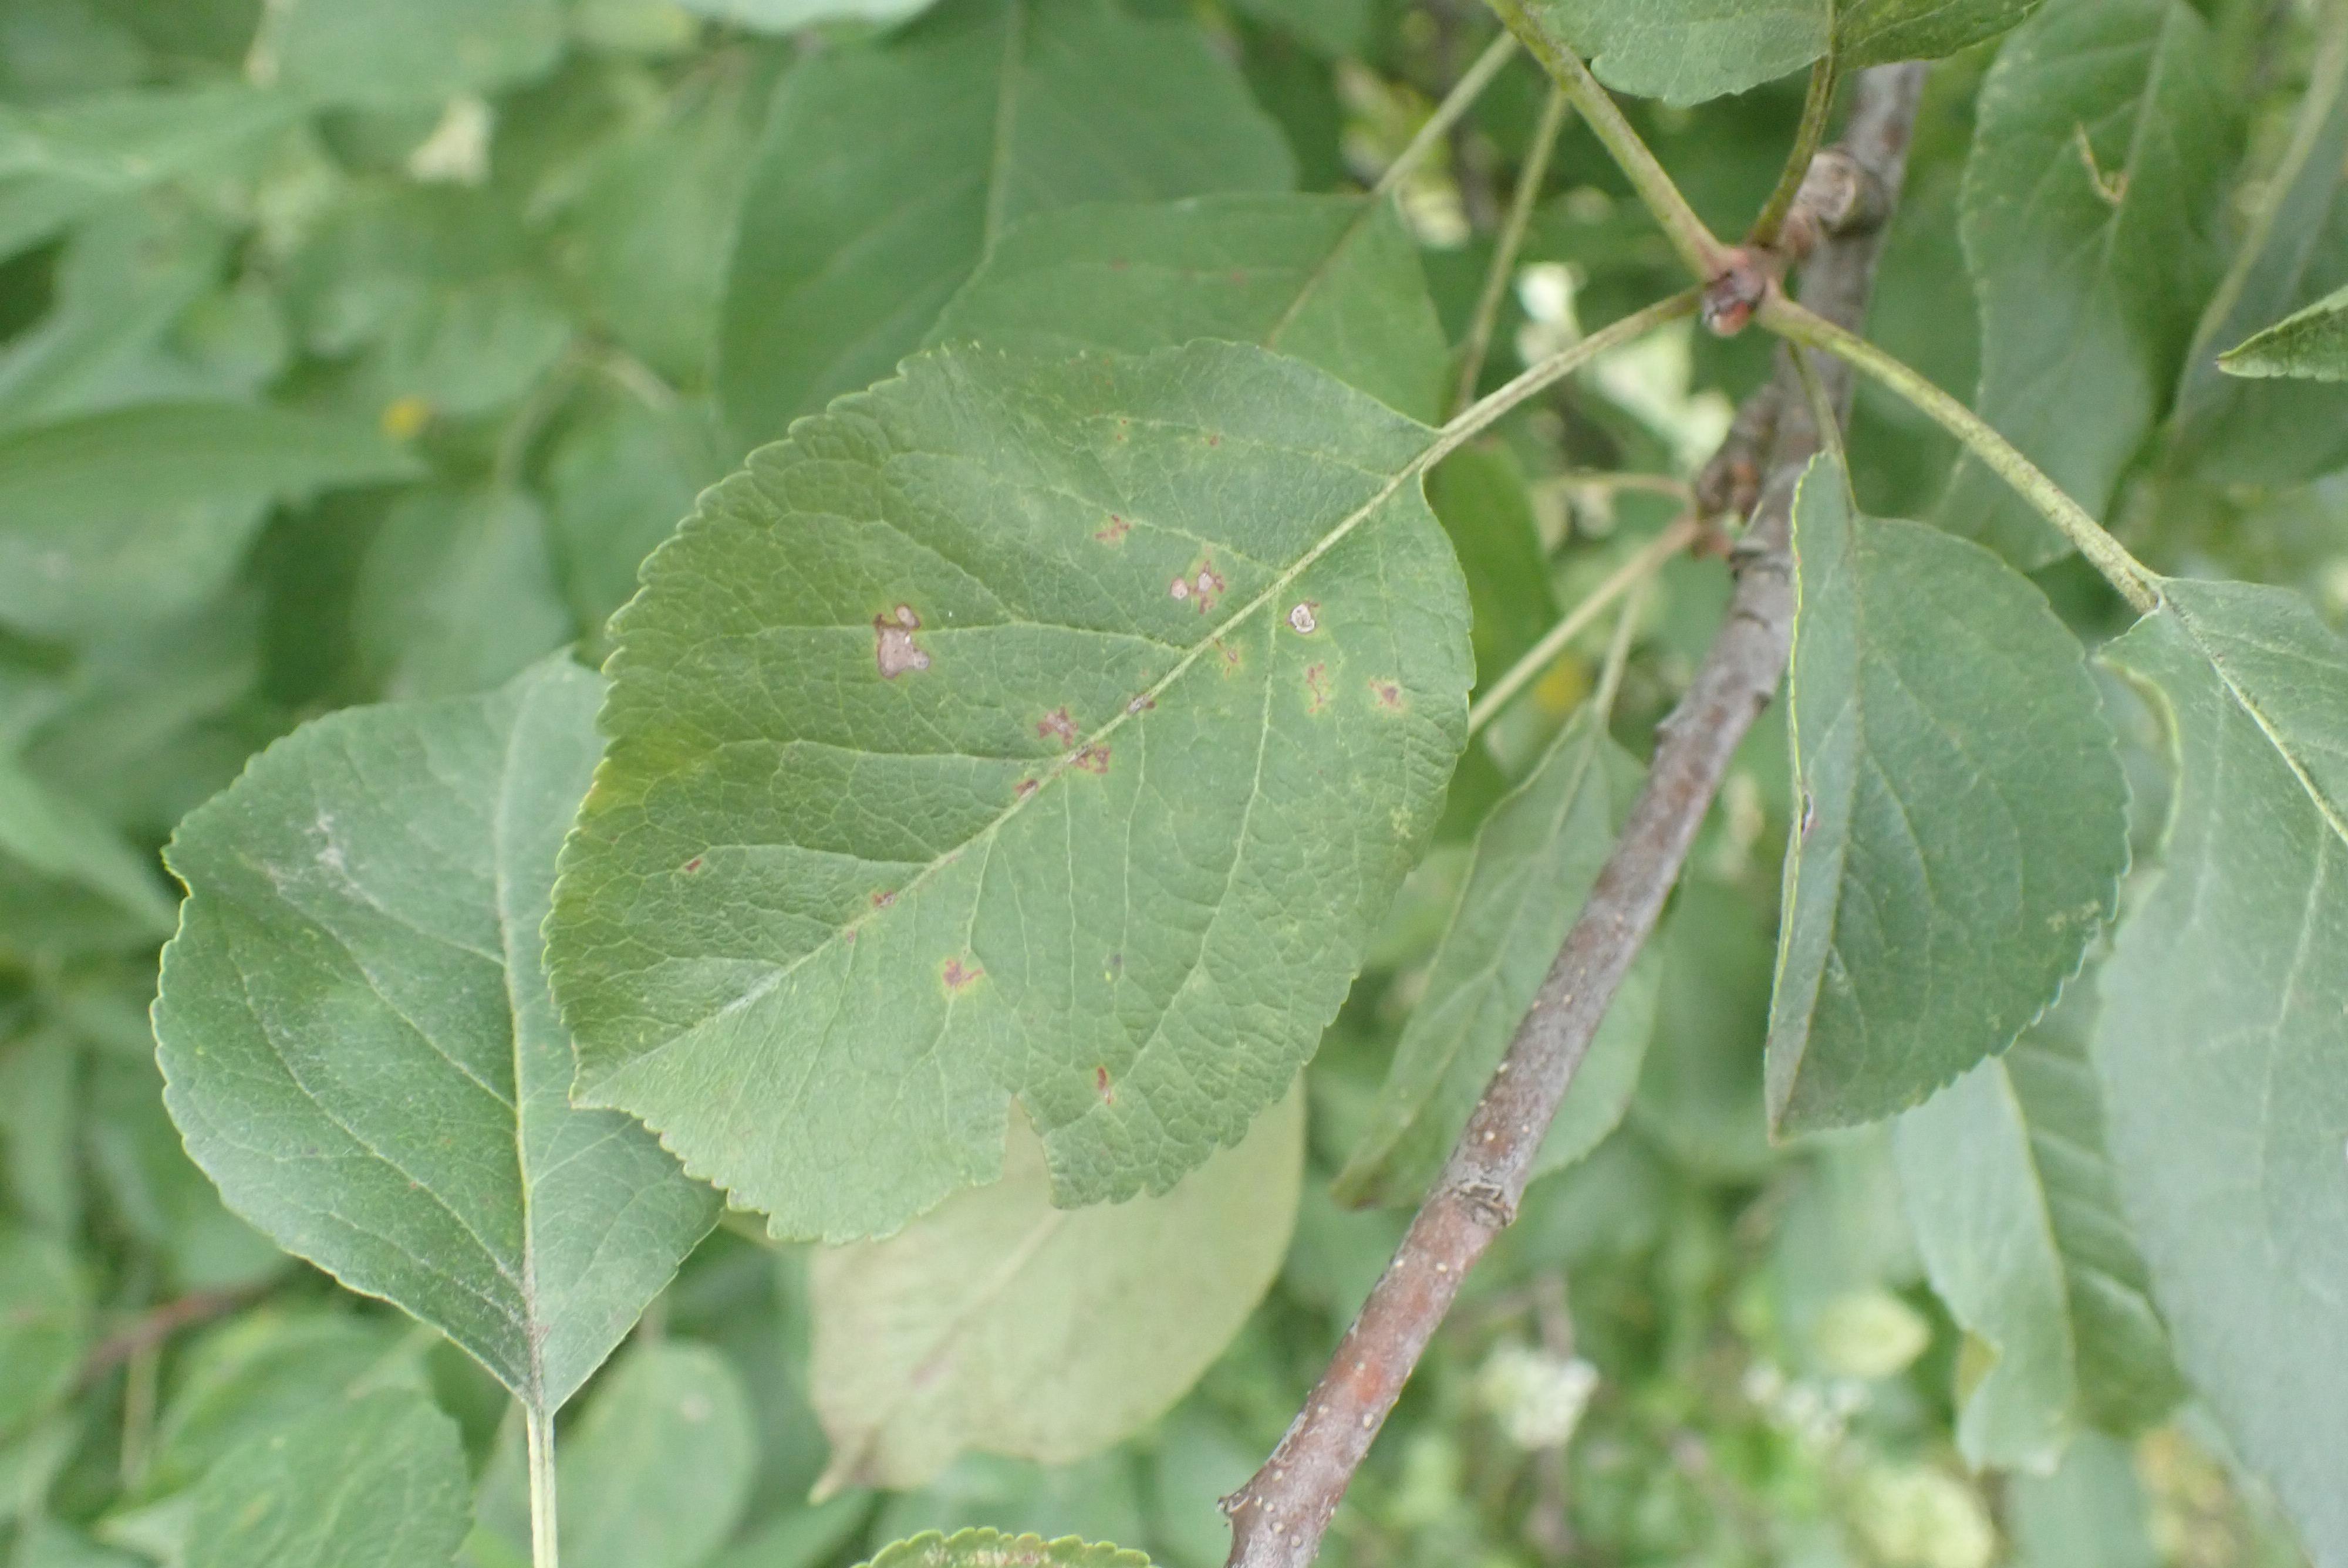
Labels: complex